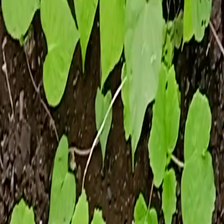
Weed species: Obscure_morning _glory(Ipomoea obscura)